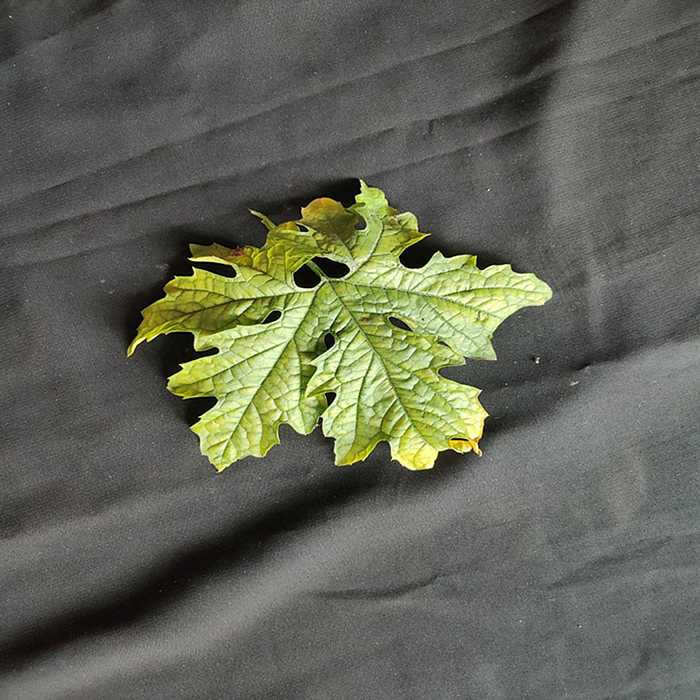
Plant: Bitter Gourd
Label: Mosaic virus